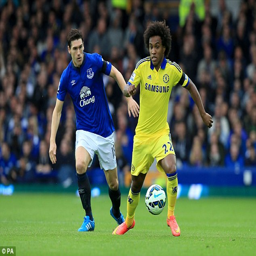
club and country : person identified football player as another player who likes to drop back to find space